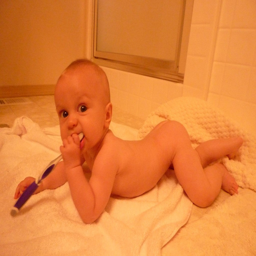
a naked baby laying on a bed chewing on a toothbrush
A naked baby chewing on a toothbrush on the floor
A naked baby is chewing on a toothbrush on the floor in a bathroom.
A naked baby is lying on a white towl.
A naked baby lays on a towel in a bathroom and chews on a toothbrush.